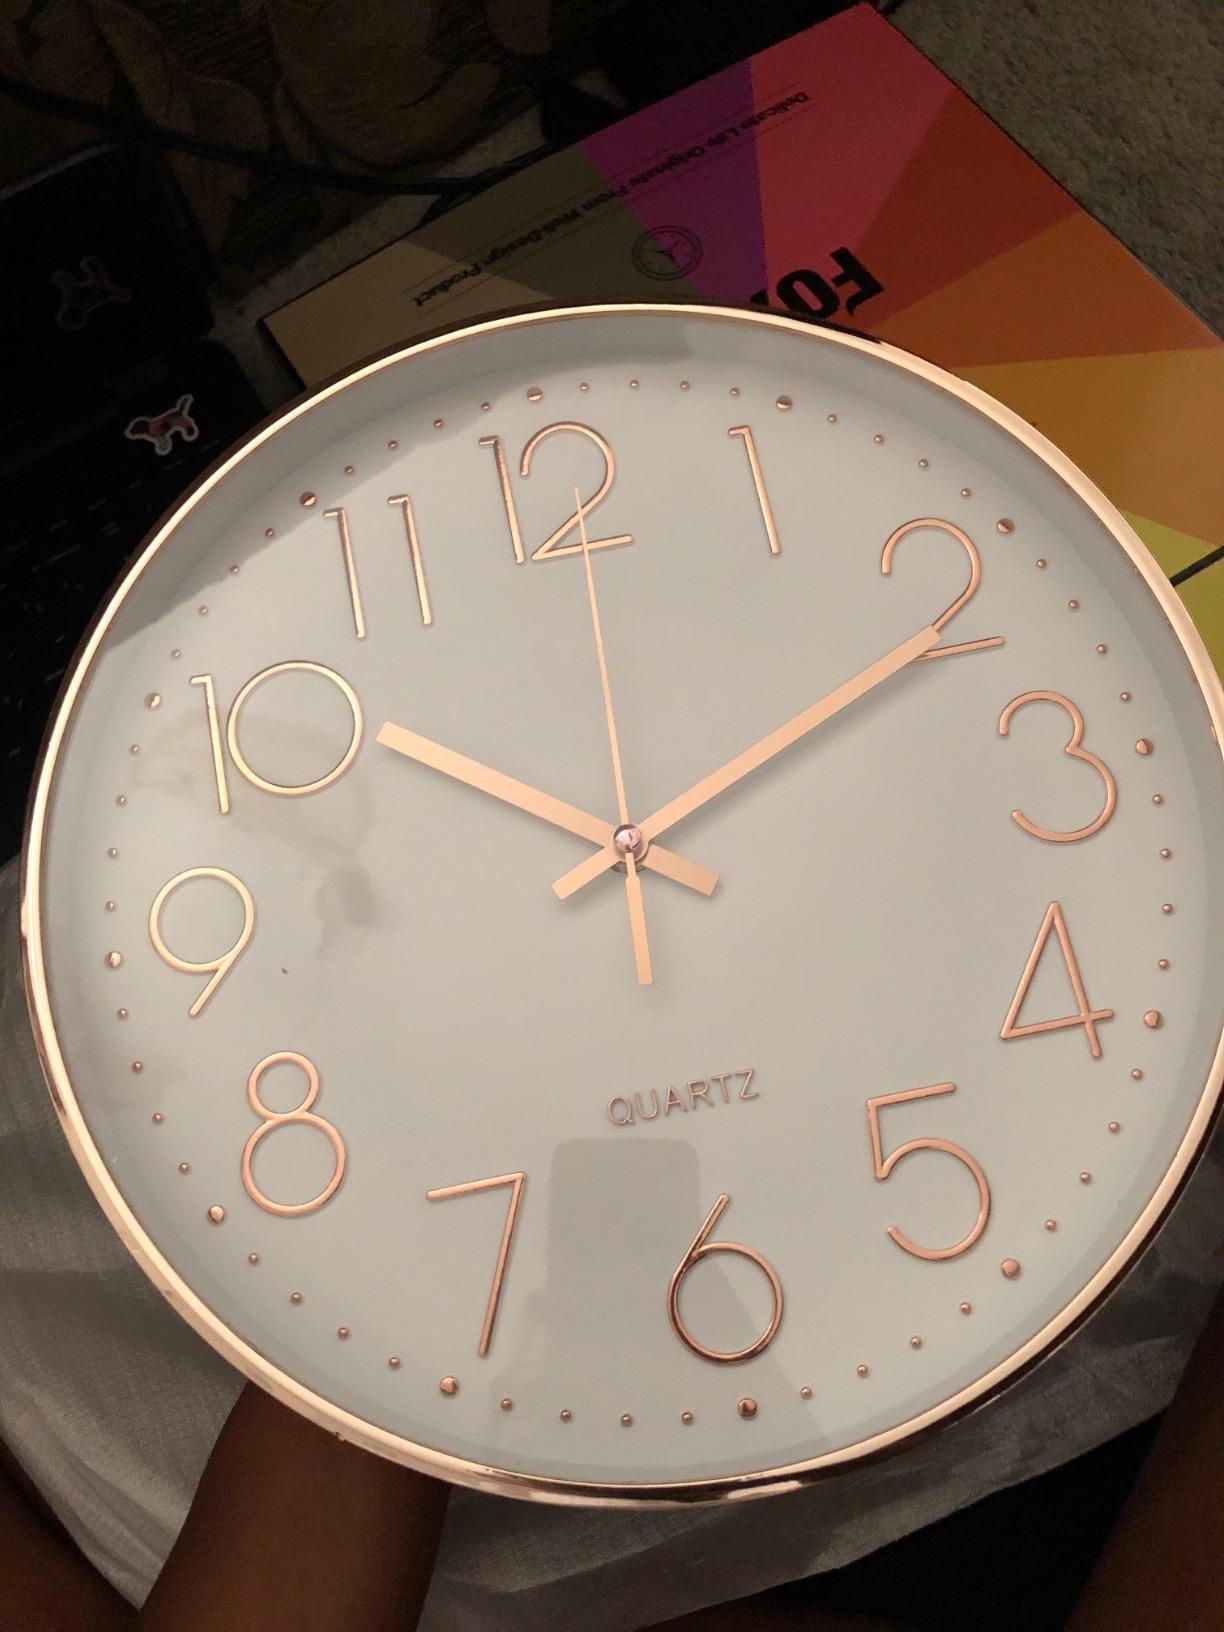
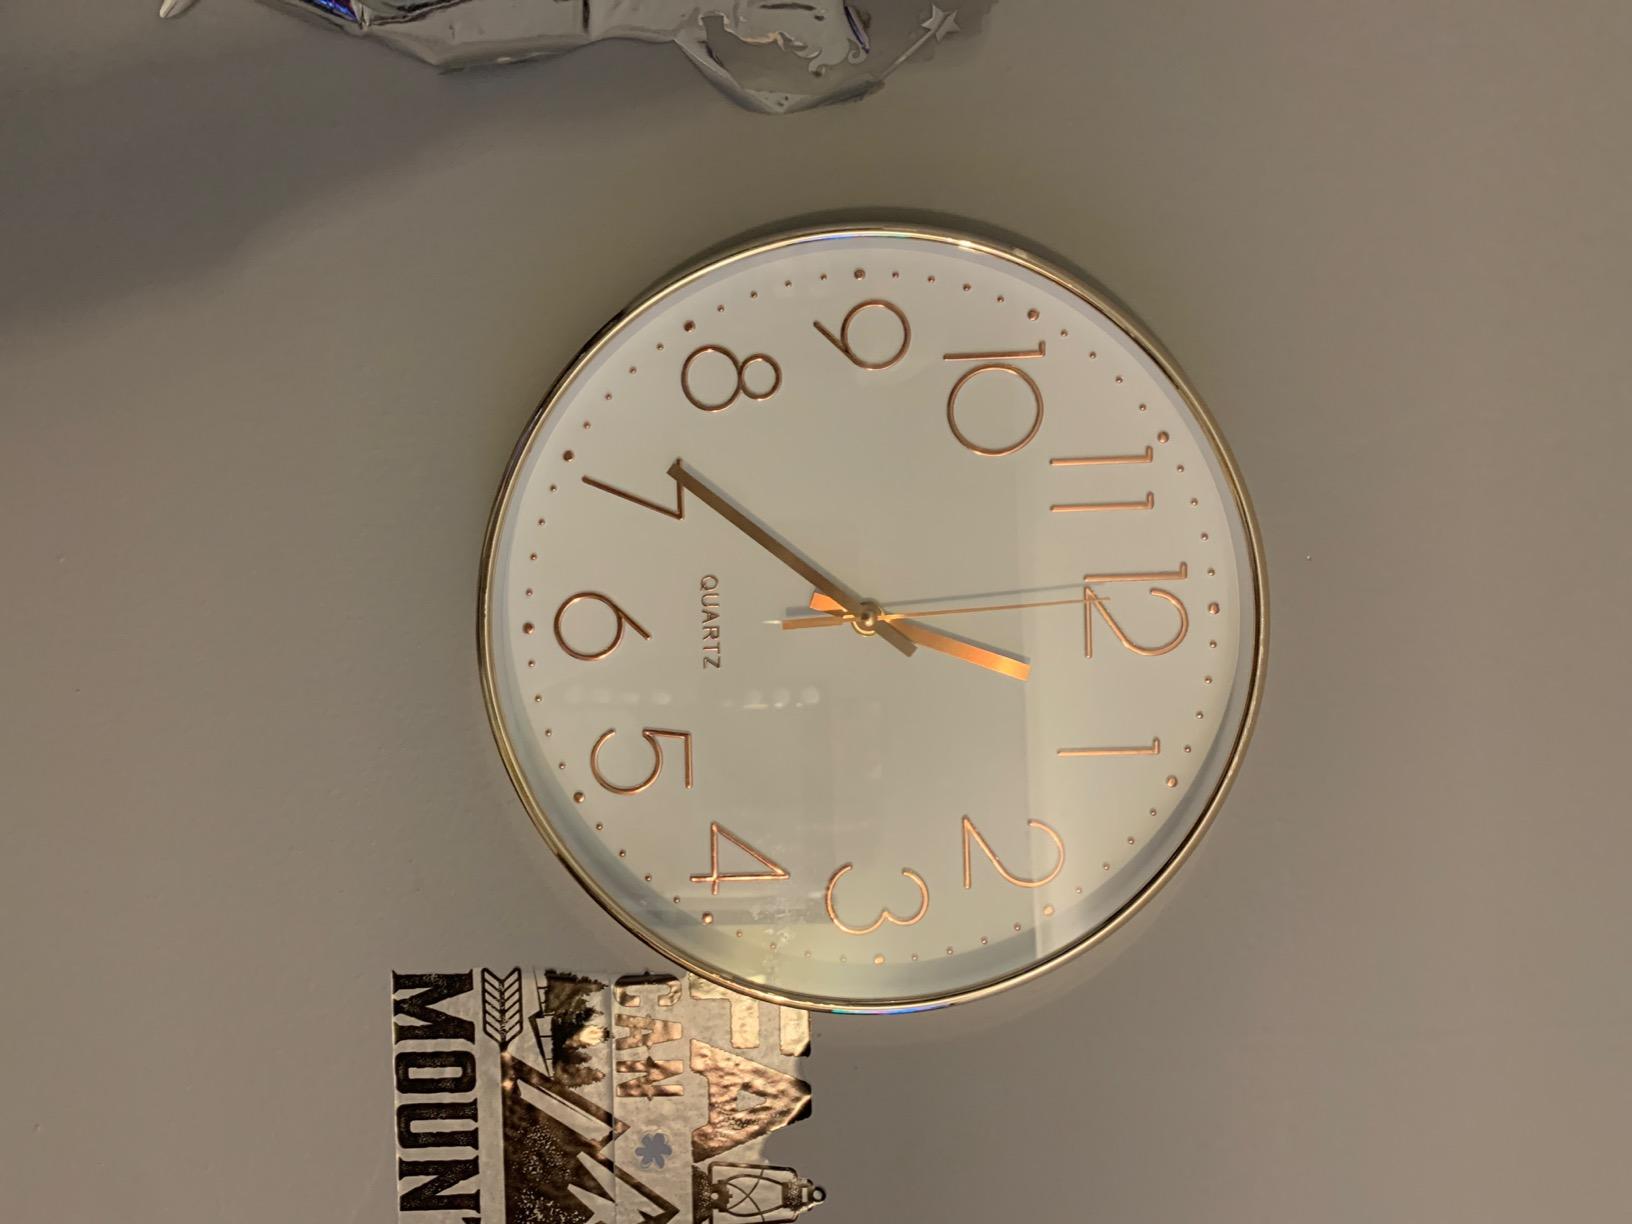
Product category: clock
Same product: yes